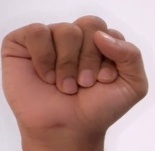
ASL sign: S